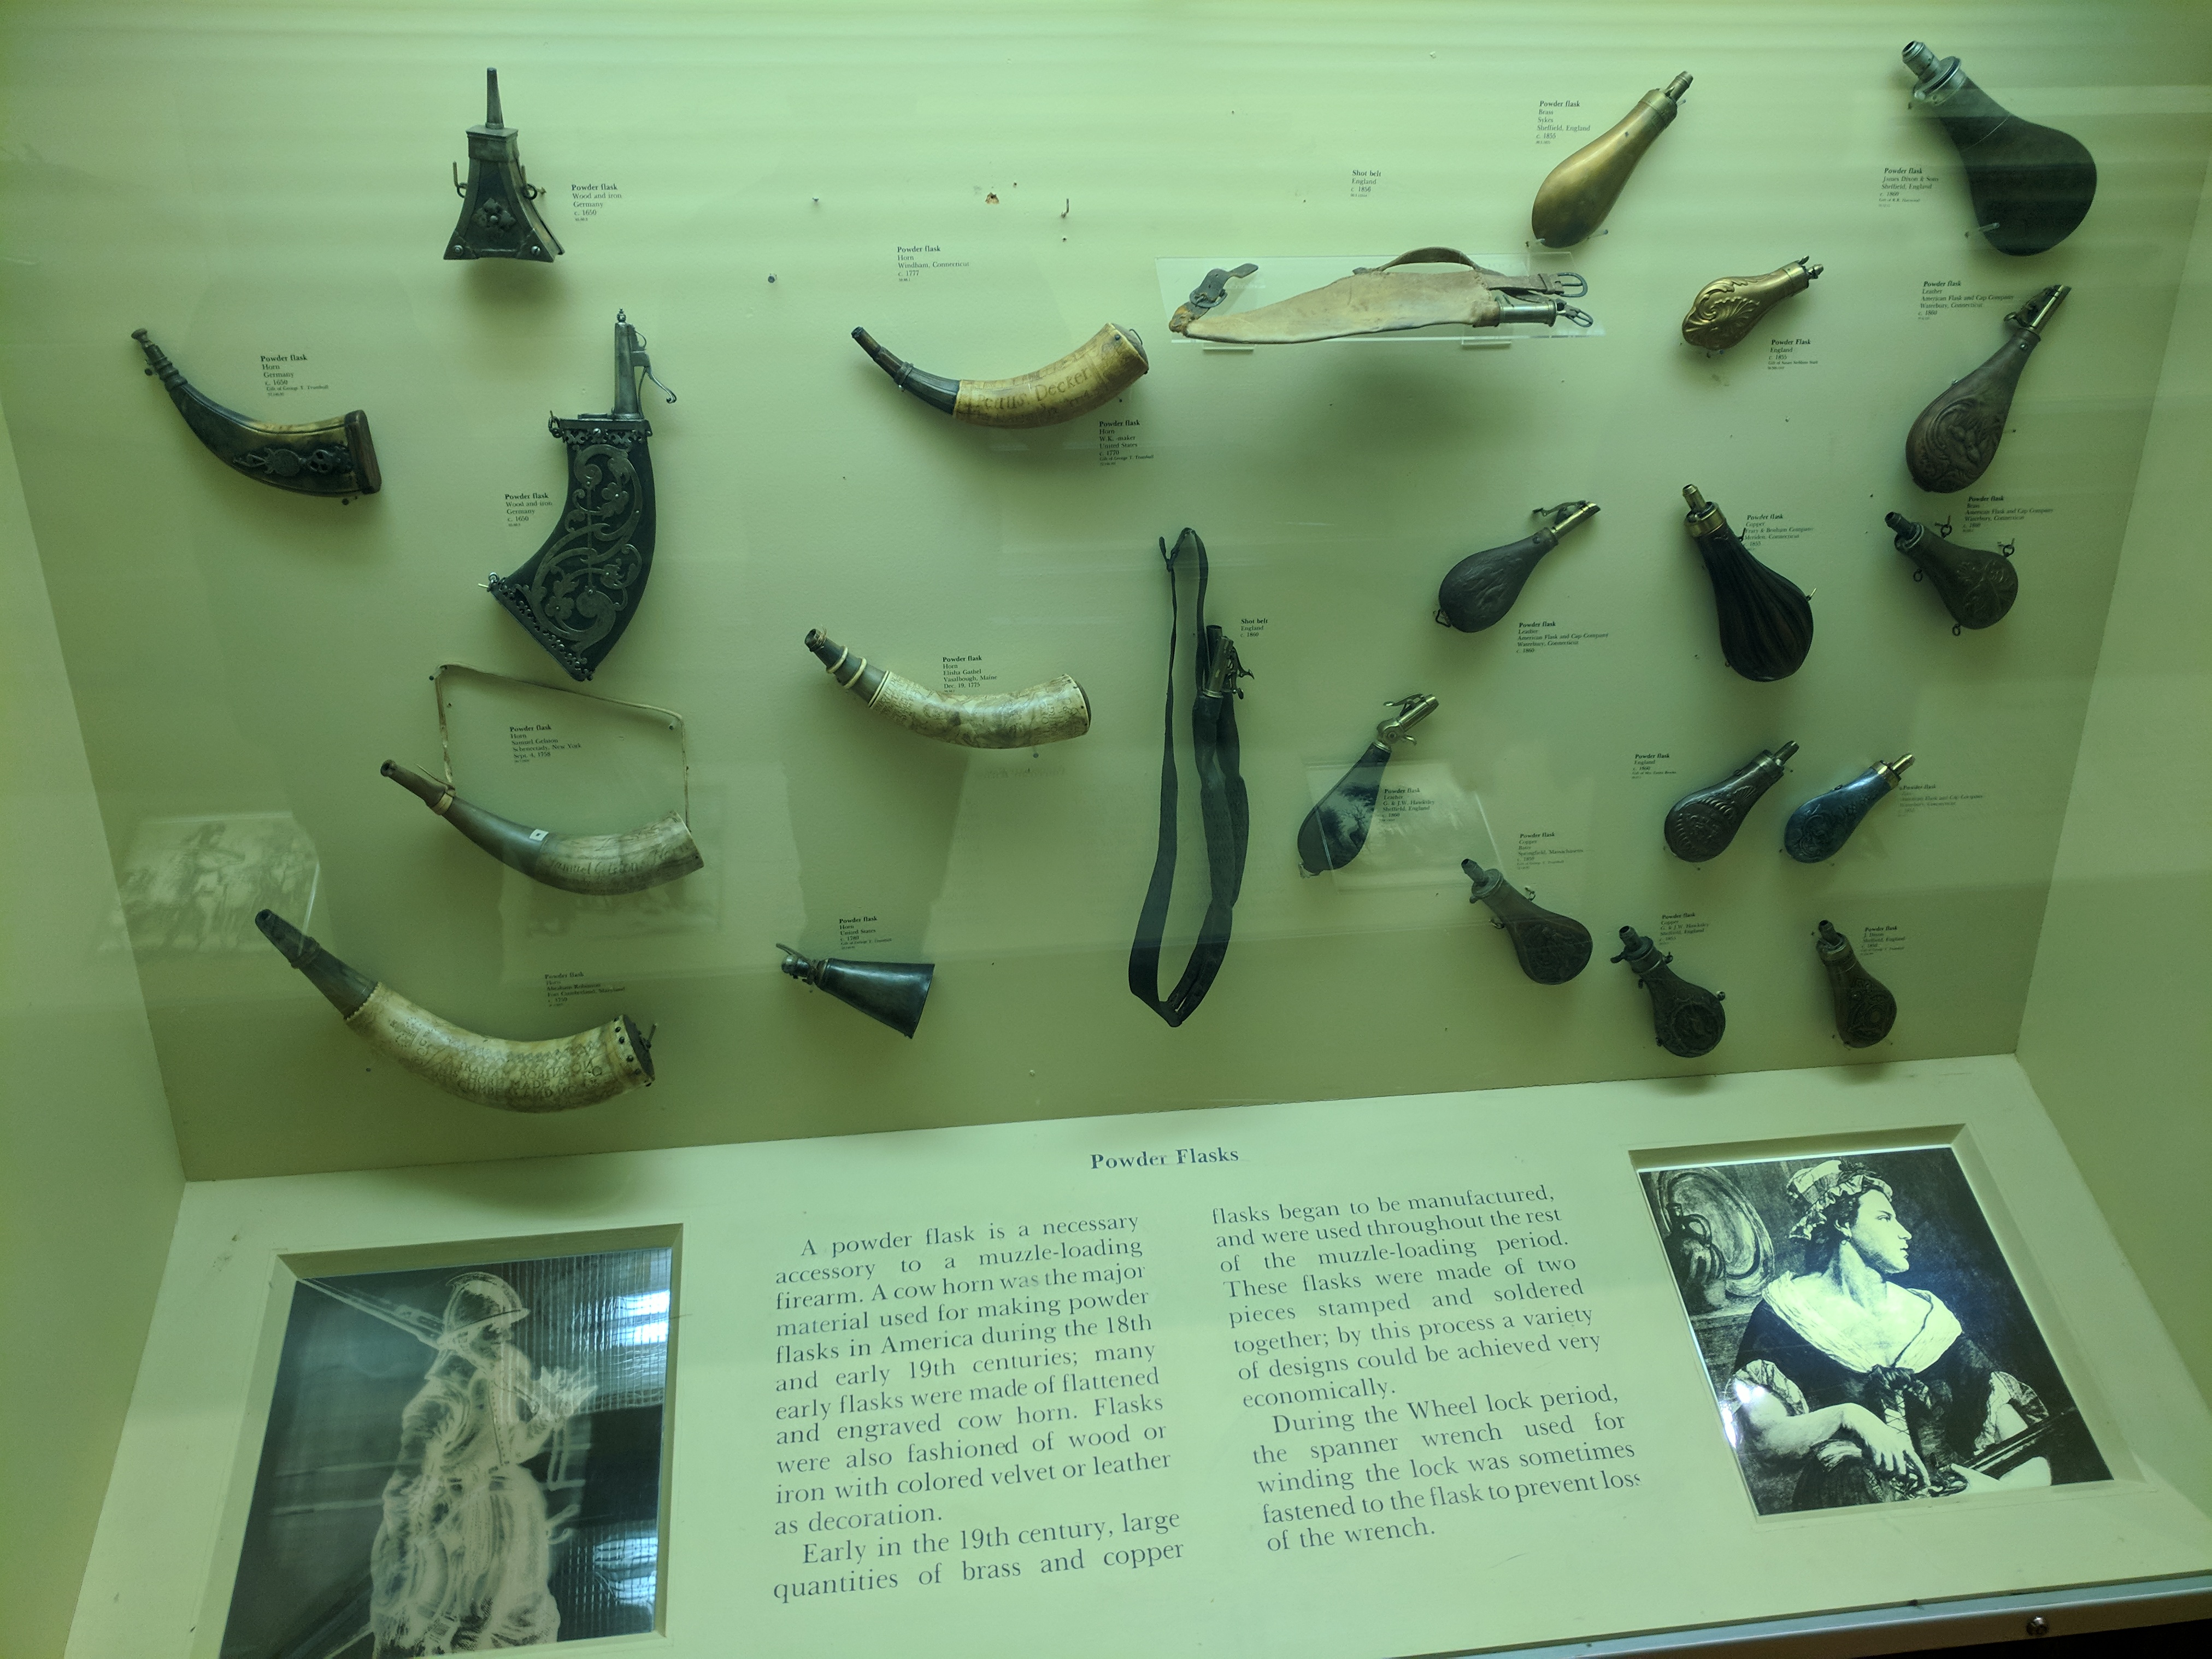
ford, museum, car, cars, auto, automobile, automobiles, machine, machines, truck, trucks, tractor, tractors, plane, planes, train, trains